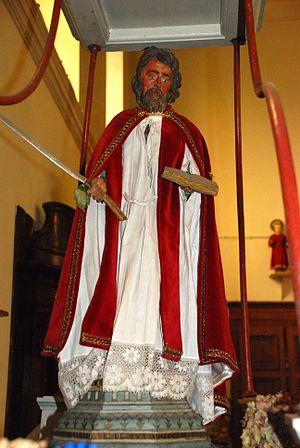
Belgique - Église Saint-Barthélemy de Bousval - Char de Saint-Barthélemy
L'église Saint-Barthélemy est une église catholique située à Bousval, village dépendant de la ville belge de Genappe, en Brabant wallon.